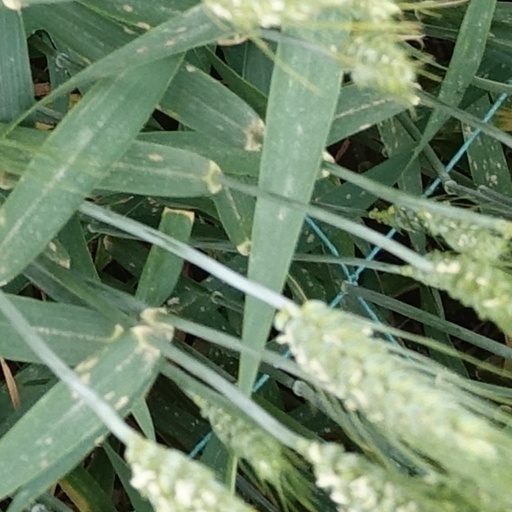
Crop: wheat